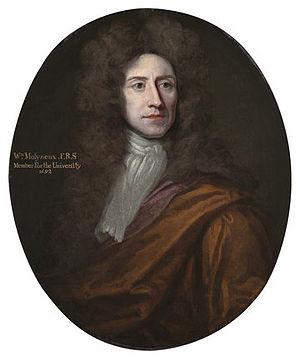
William Molyneux est un physicien, philosophe et écrivain politique irlandais.